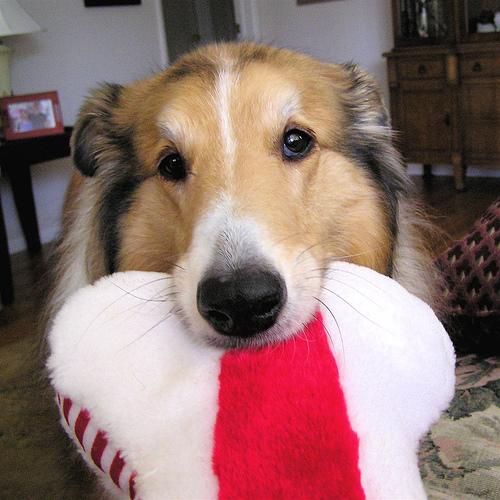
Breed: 227-n000094-collie